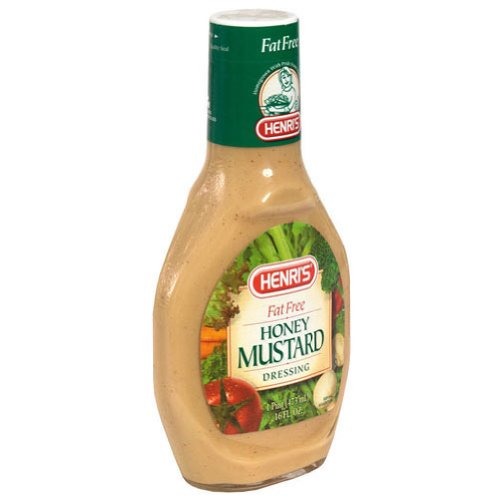
Item Name: Henri's Fat Free Honey Mustard Dressing, 16-ounces (Pack of6)
Bullet Point 1: Pack of six, 16 ounce (total of 96 ounce)
Bullet Point 2: Water, high fructose corn syrup, vinegar
Bullet Point 3: Home style dressing
Bullet Point 4: Kosher; Fat free
Value: 96.0
Unit: Ounce

Price: 33.12